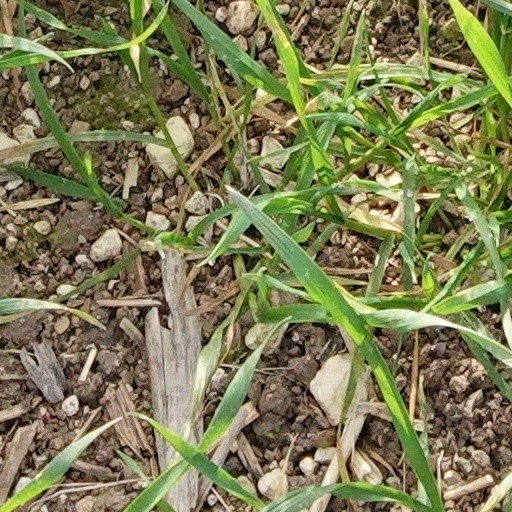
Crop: wheat